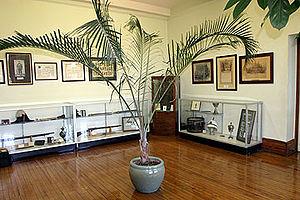
Le musée des Fusiliers de la Reine du Canada, Casa Loma, 1 Terrasse Austin, Toronto, Ontario, Canada.
Casa Loma est une maison bourgeoise située sur la colline de Davenport à Toronto au Canada.